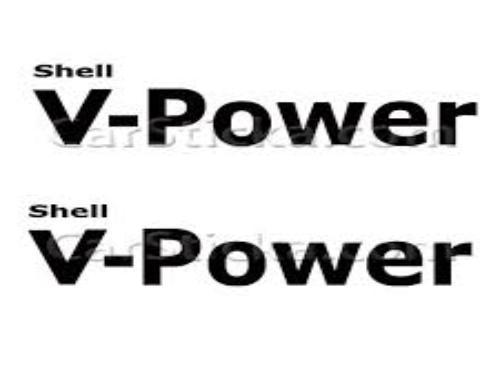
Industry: Transportation